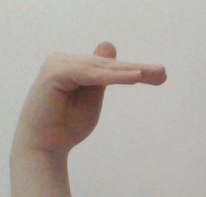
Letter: khaa